Elm

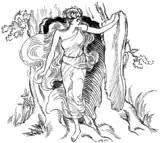
Dryad

Elm has been listed as one of the 38 substances that are used to prepare Bach flower remedies, a kind of alternative medicine.